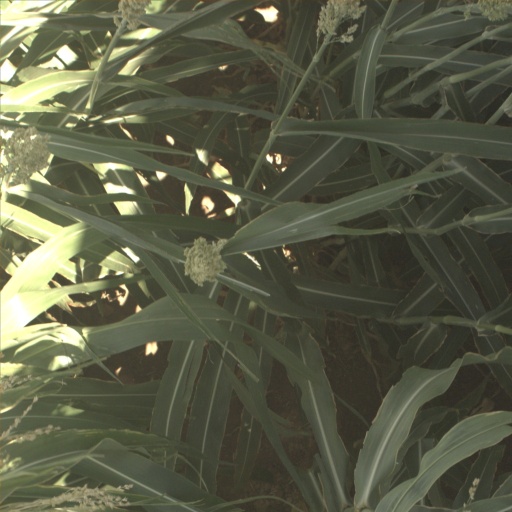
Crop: sorghum